Artifact (error)

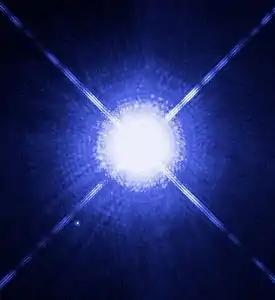
Diffraction spikes and the Airy disk are optical artifacts caused by the diffraction of light through the aperture of an optical system.

In natural science and signal processing, an artifact or artefact is any error in the perception or representation of any information introduced by the involved equipment or technique(s).